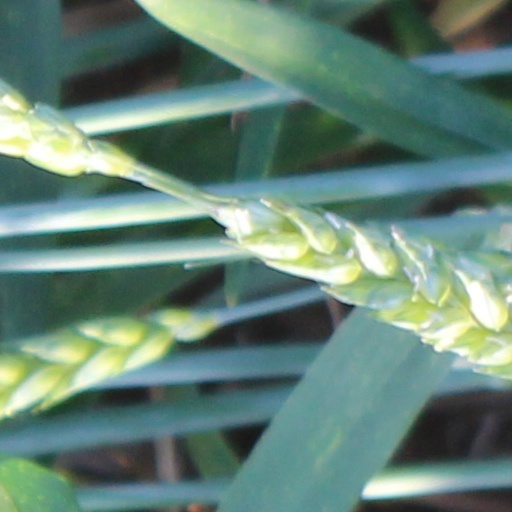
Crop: wheat